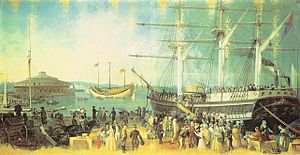
Castle Clinton / Historie / Skiftende navne
Havnen og Castle Clinton i 1847 malet af Samuel Waugh.
Castle Clinton er et tidligere fort i New York City. Senere blev det brugt som serveringssted, teater, immigrationsstation og meget andet, og senest er det blevet udpeget som National Monument. Oprindeligt lå fortet på en ø, men landopfyldning gjorde, at øen blev landfast med Manhattan, og i dag ligger fortet i Battery Park på den sydlige del af halvøen.